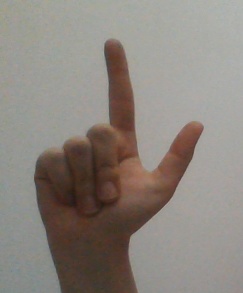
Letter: laam